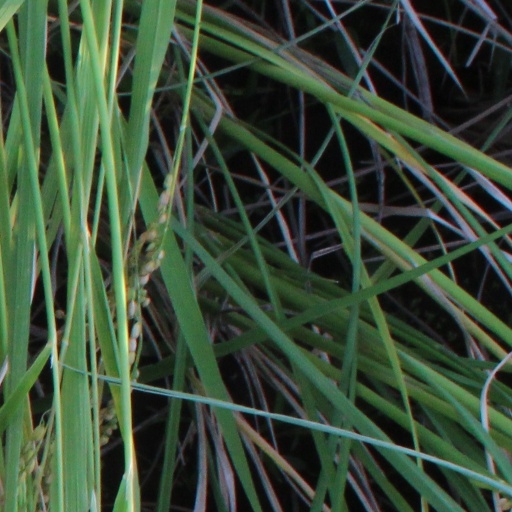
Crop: rice